Cake Bash

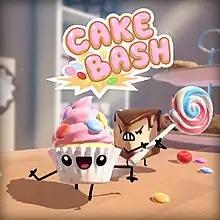

Cake Bash is a party video game developed by High Tea Frog and published by Coatsink. The game was released for Microsoft Windows, PlayStation 4, Xbox One, and Google Stadia on October 15, 2020, later releasing on November 19 for the Nintendo Switch. In the game, players control cakes competing against each other in order to be chosen by a customer.